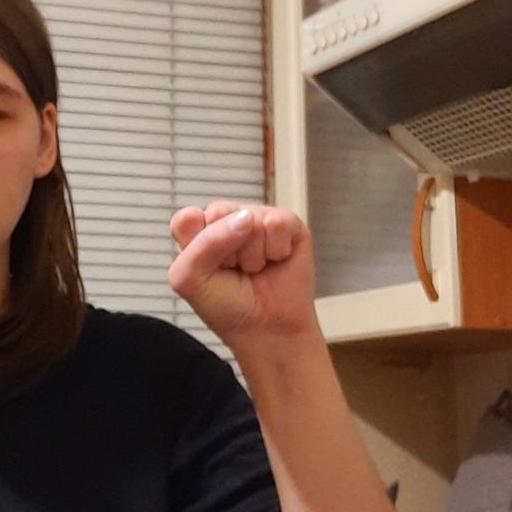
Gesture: fist